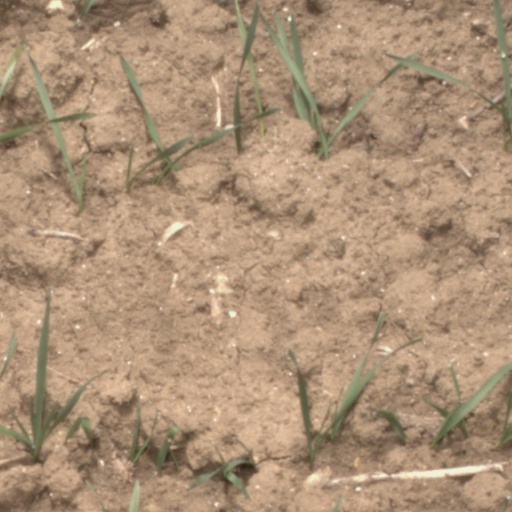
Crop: wheat